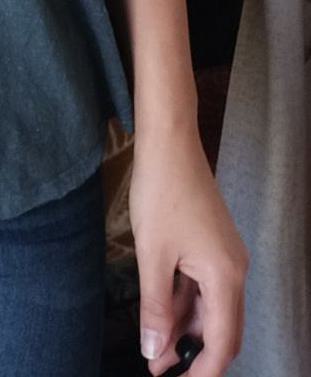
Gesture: no_gesture